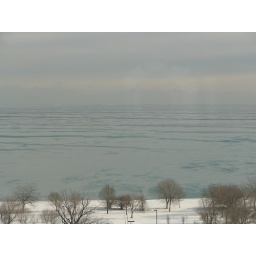
View from 13th floor over lake BeView from 13th floor over lake BelmontView from 13th floor over lake Belmont